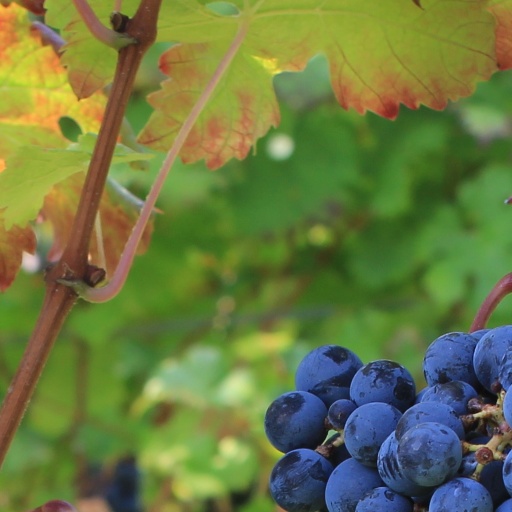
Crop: grape